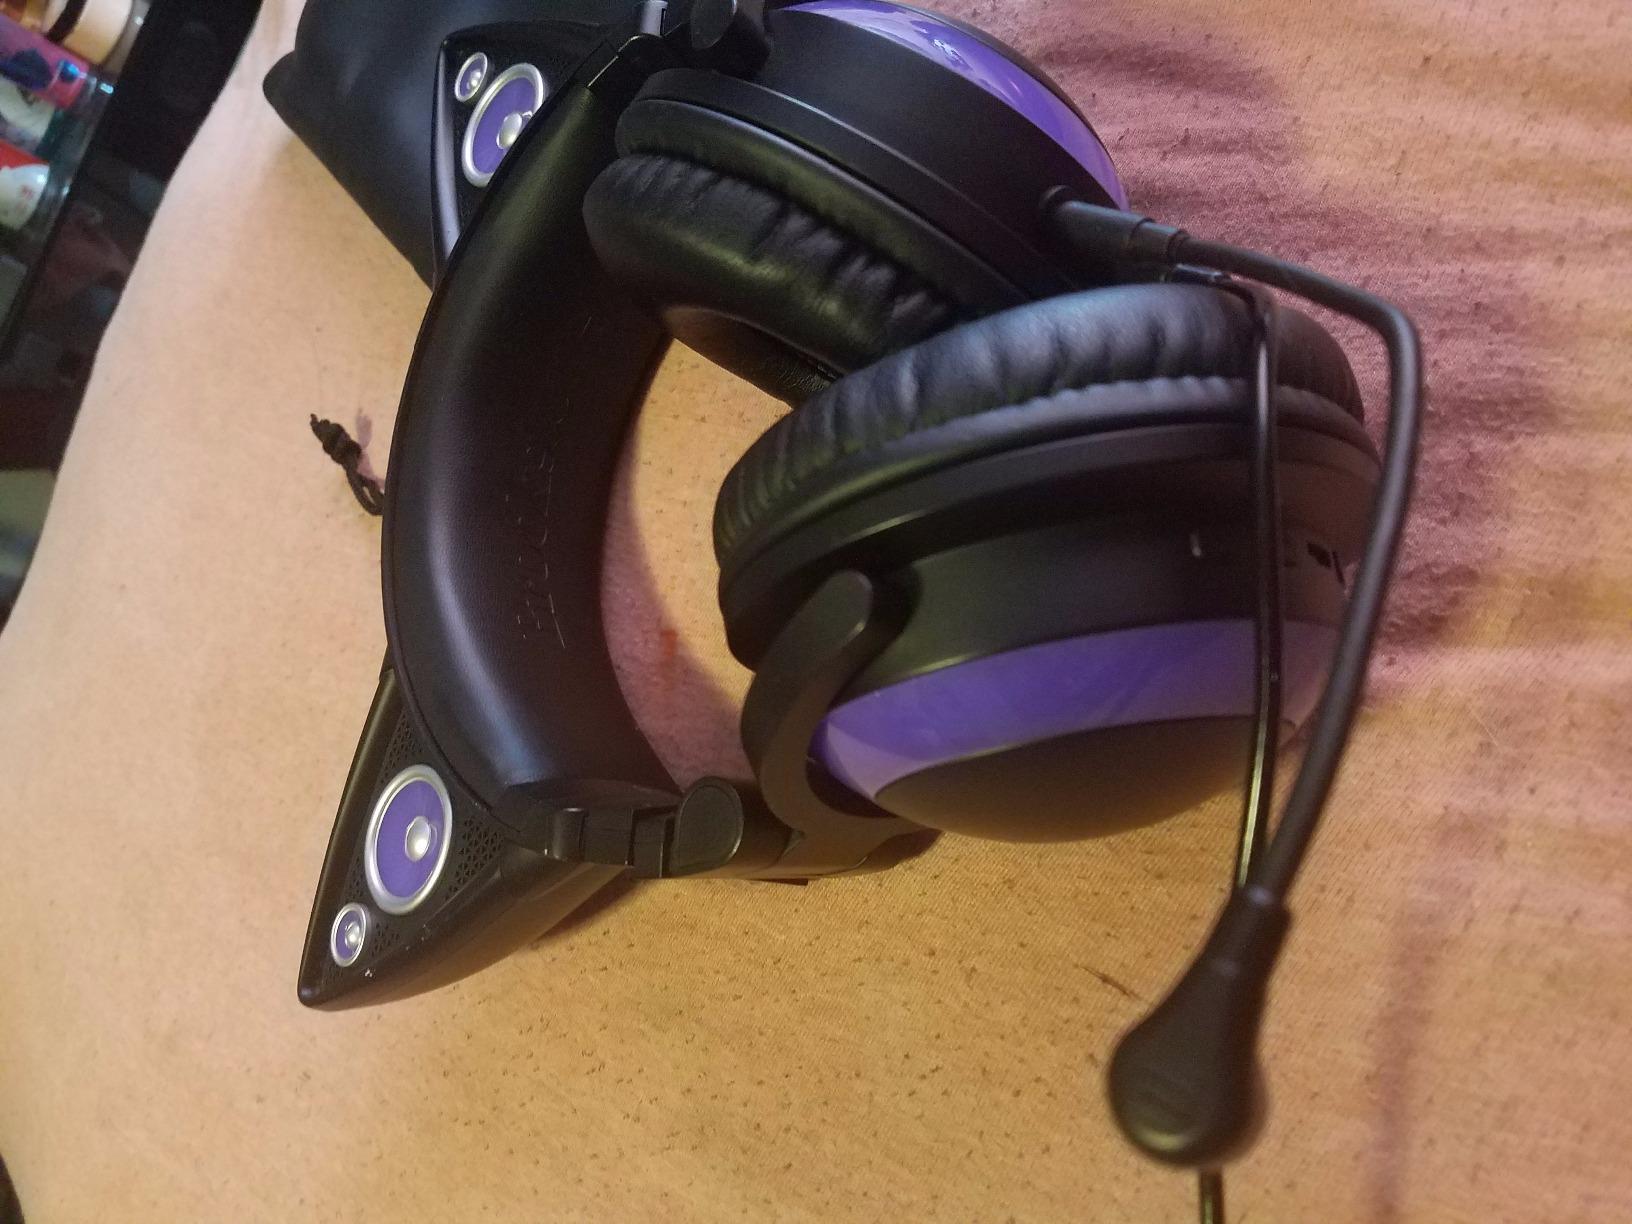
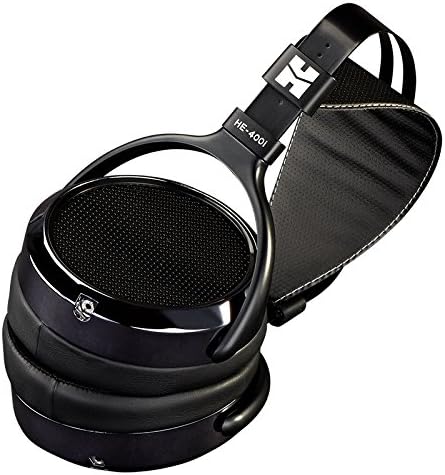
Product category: headphones
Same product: no